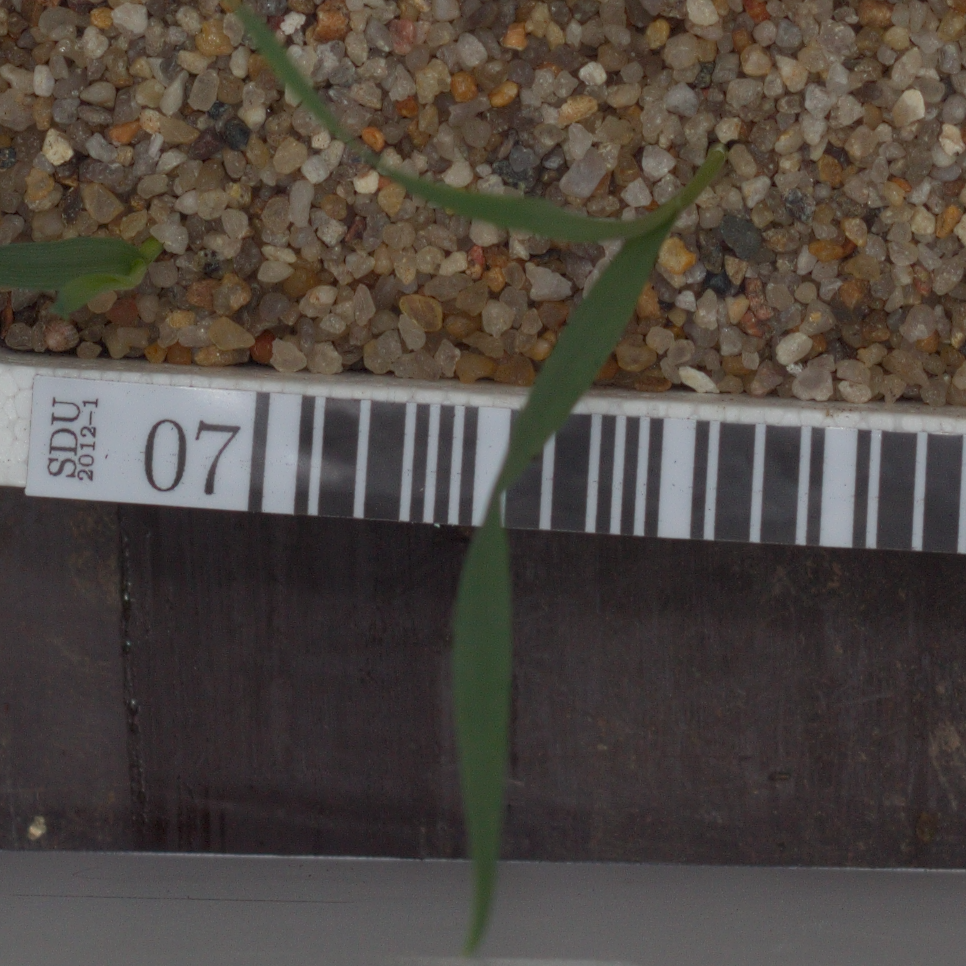
Label: common_wheat